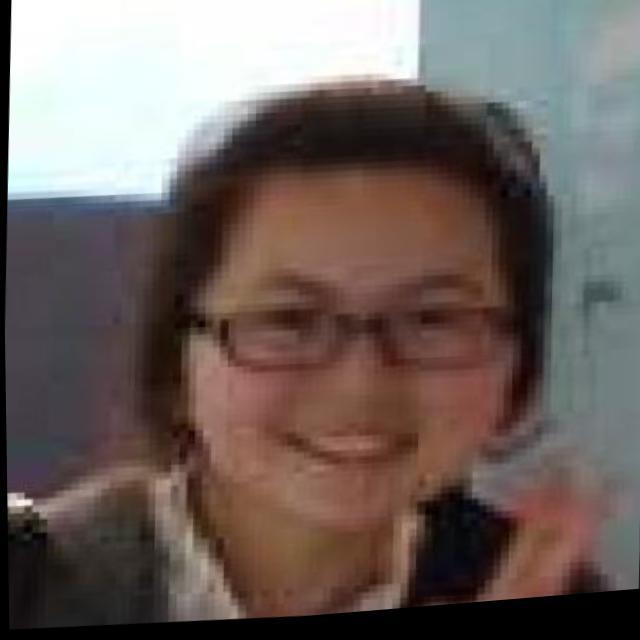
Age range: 21-44